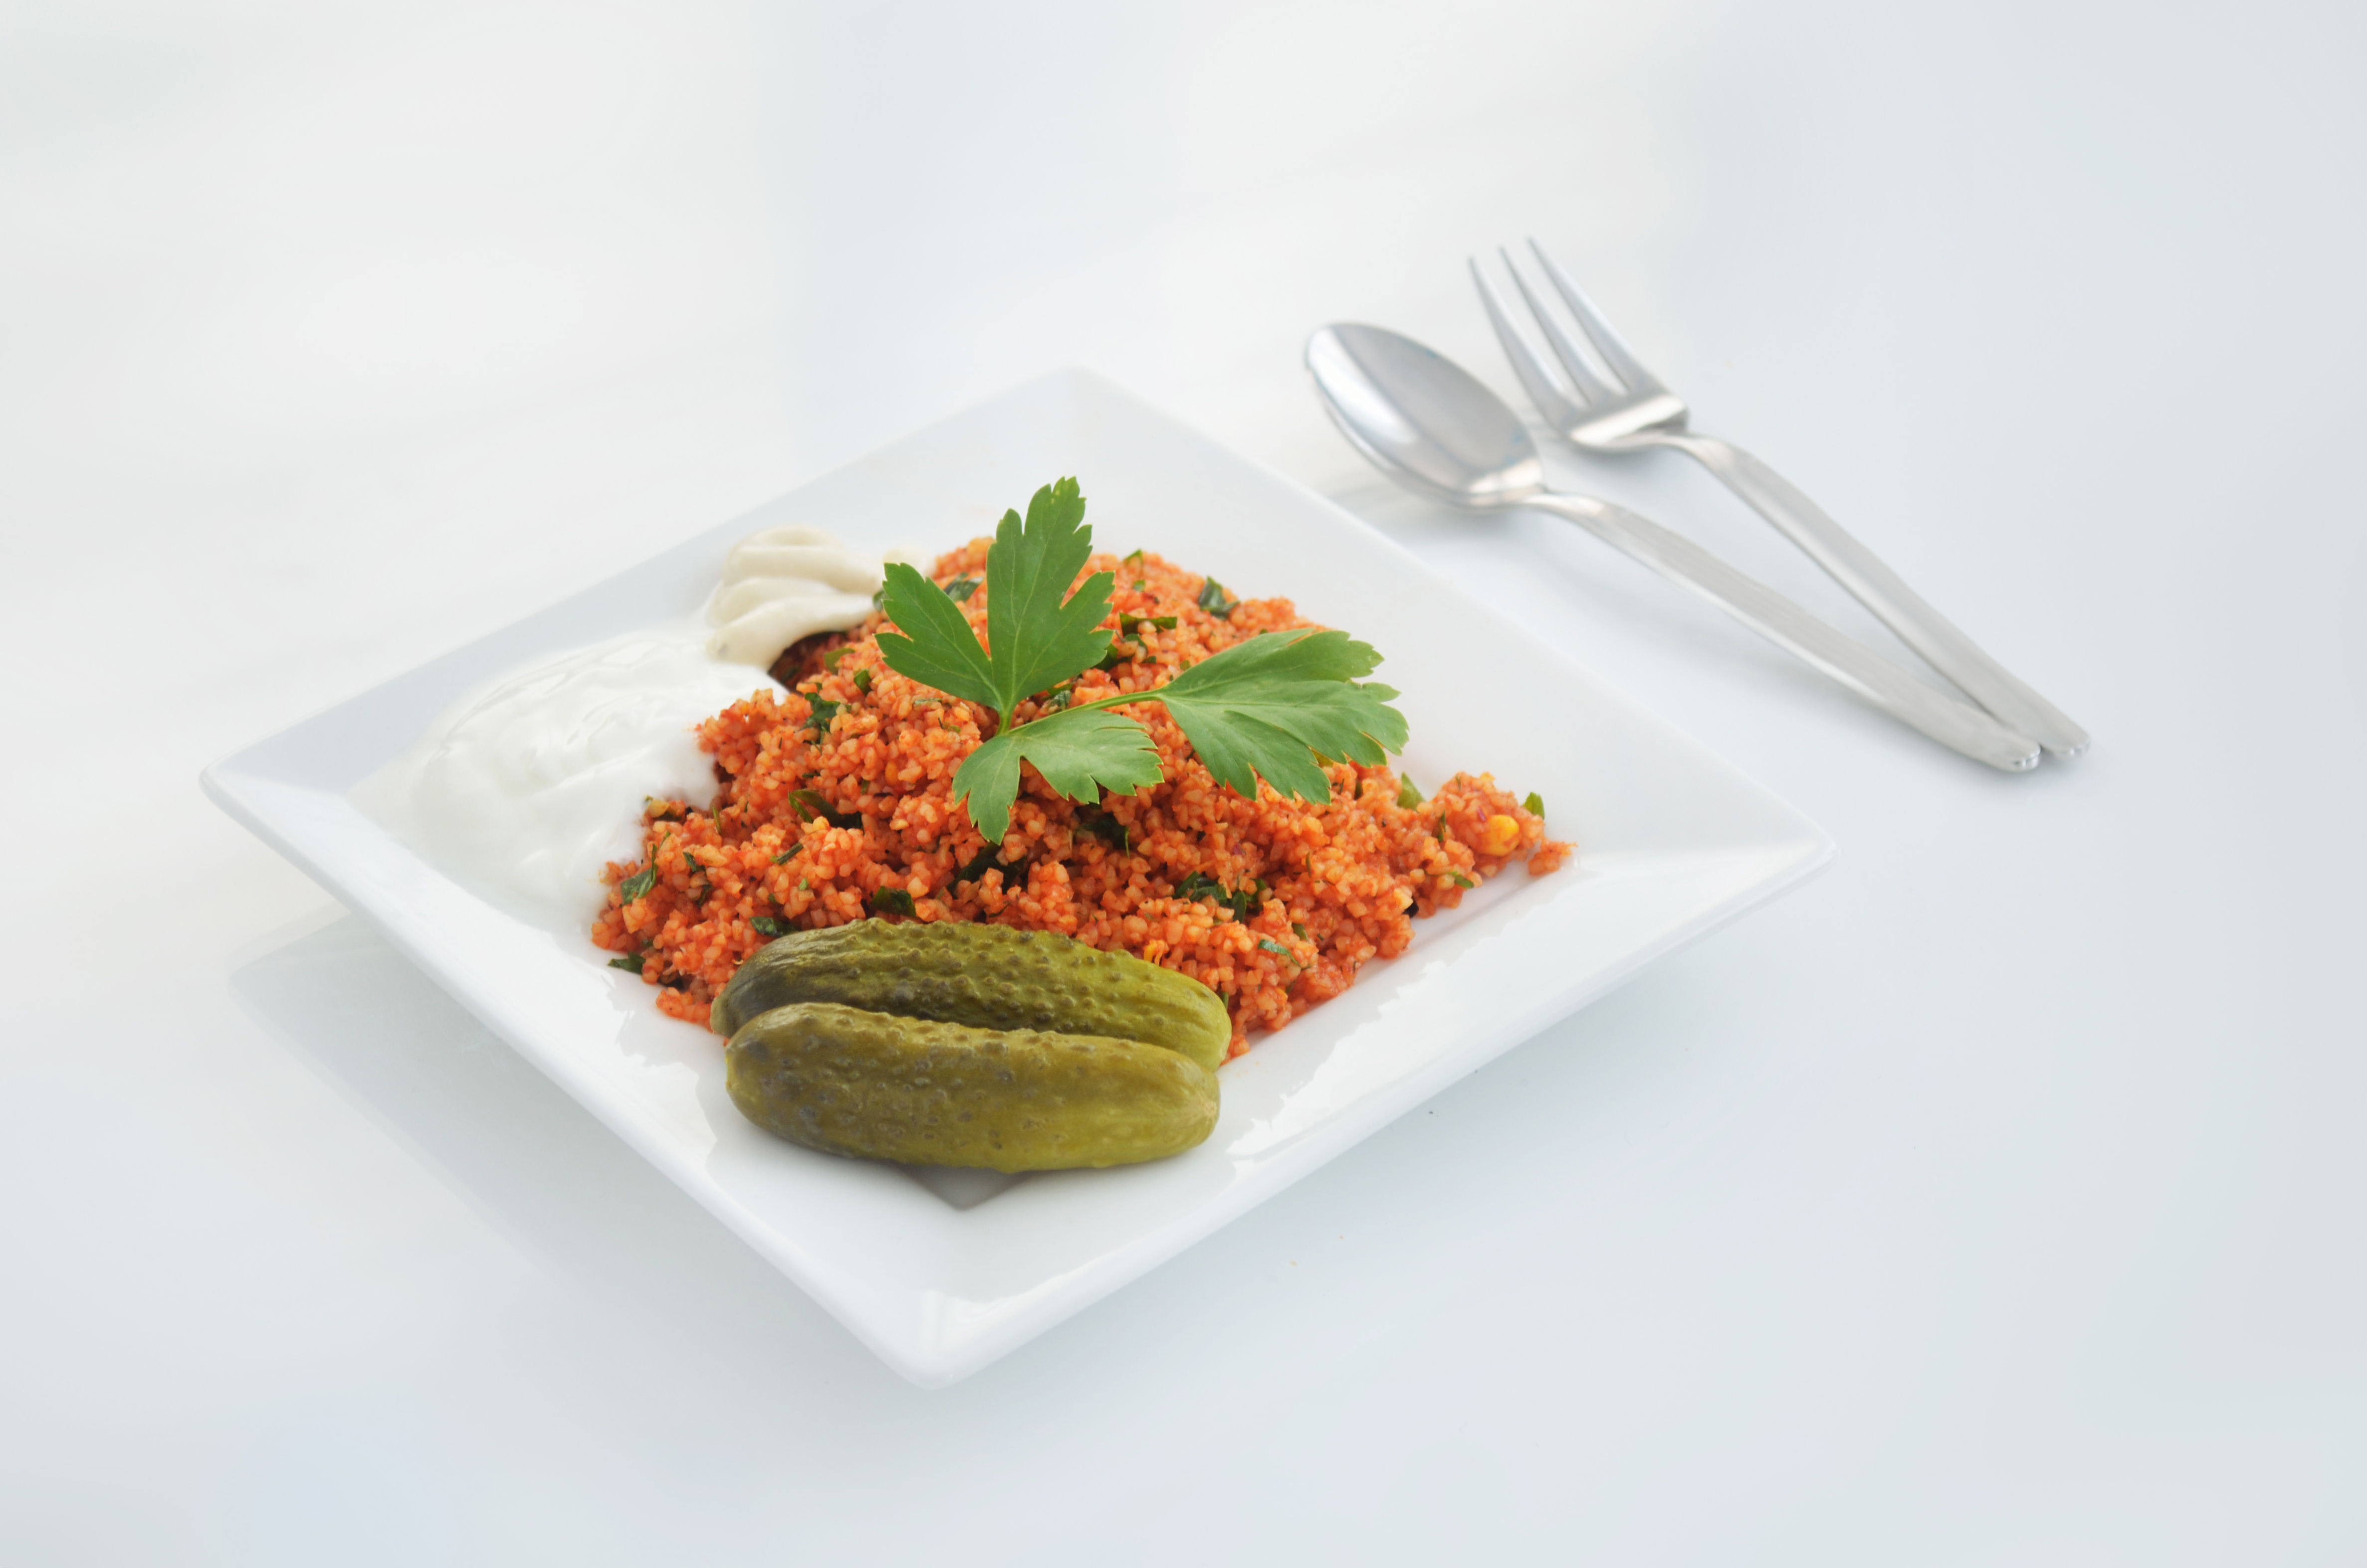
natural, food, cuisine, dish, ingredient, produce, risotto, la carte food, recipe, garnish, vegetable, bulgur, tableware, basil